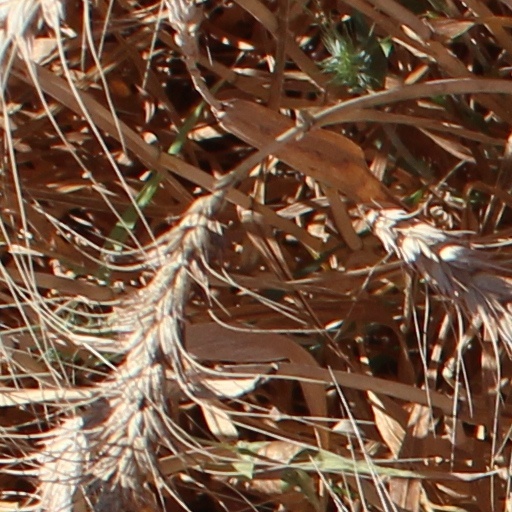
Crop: wheat